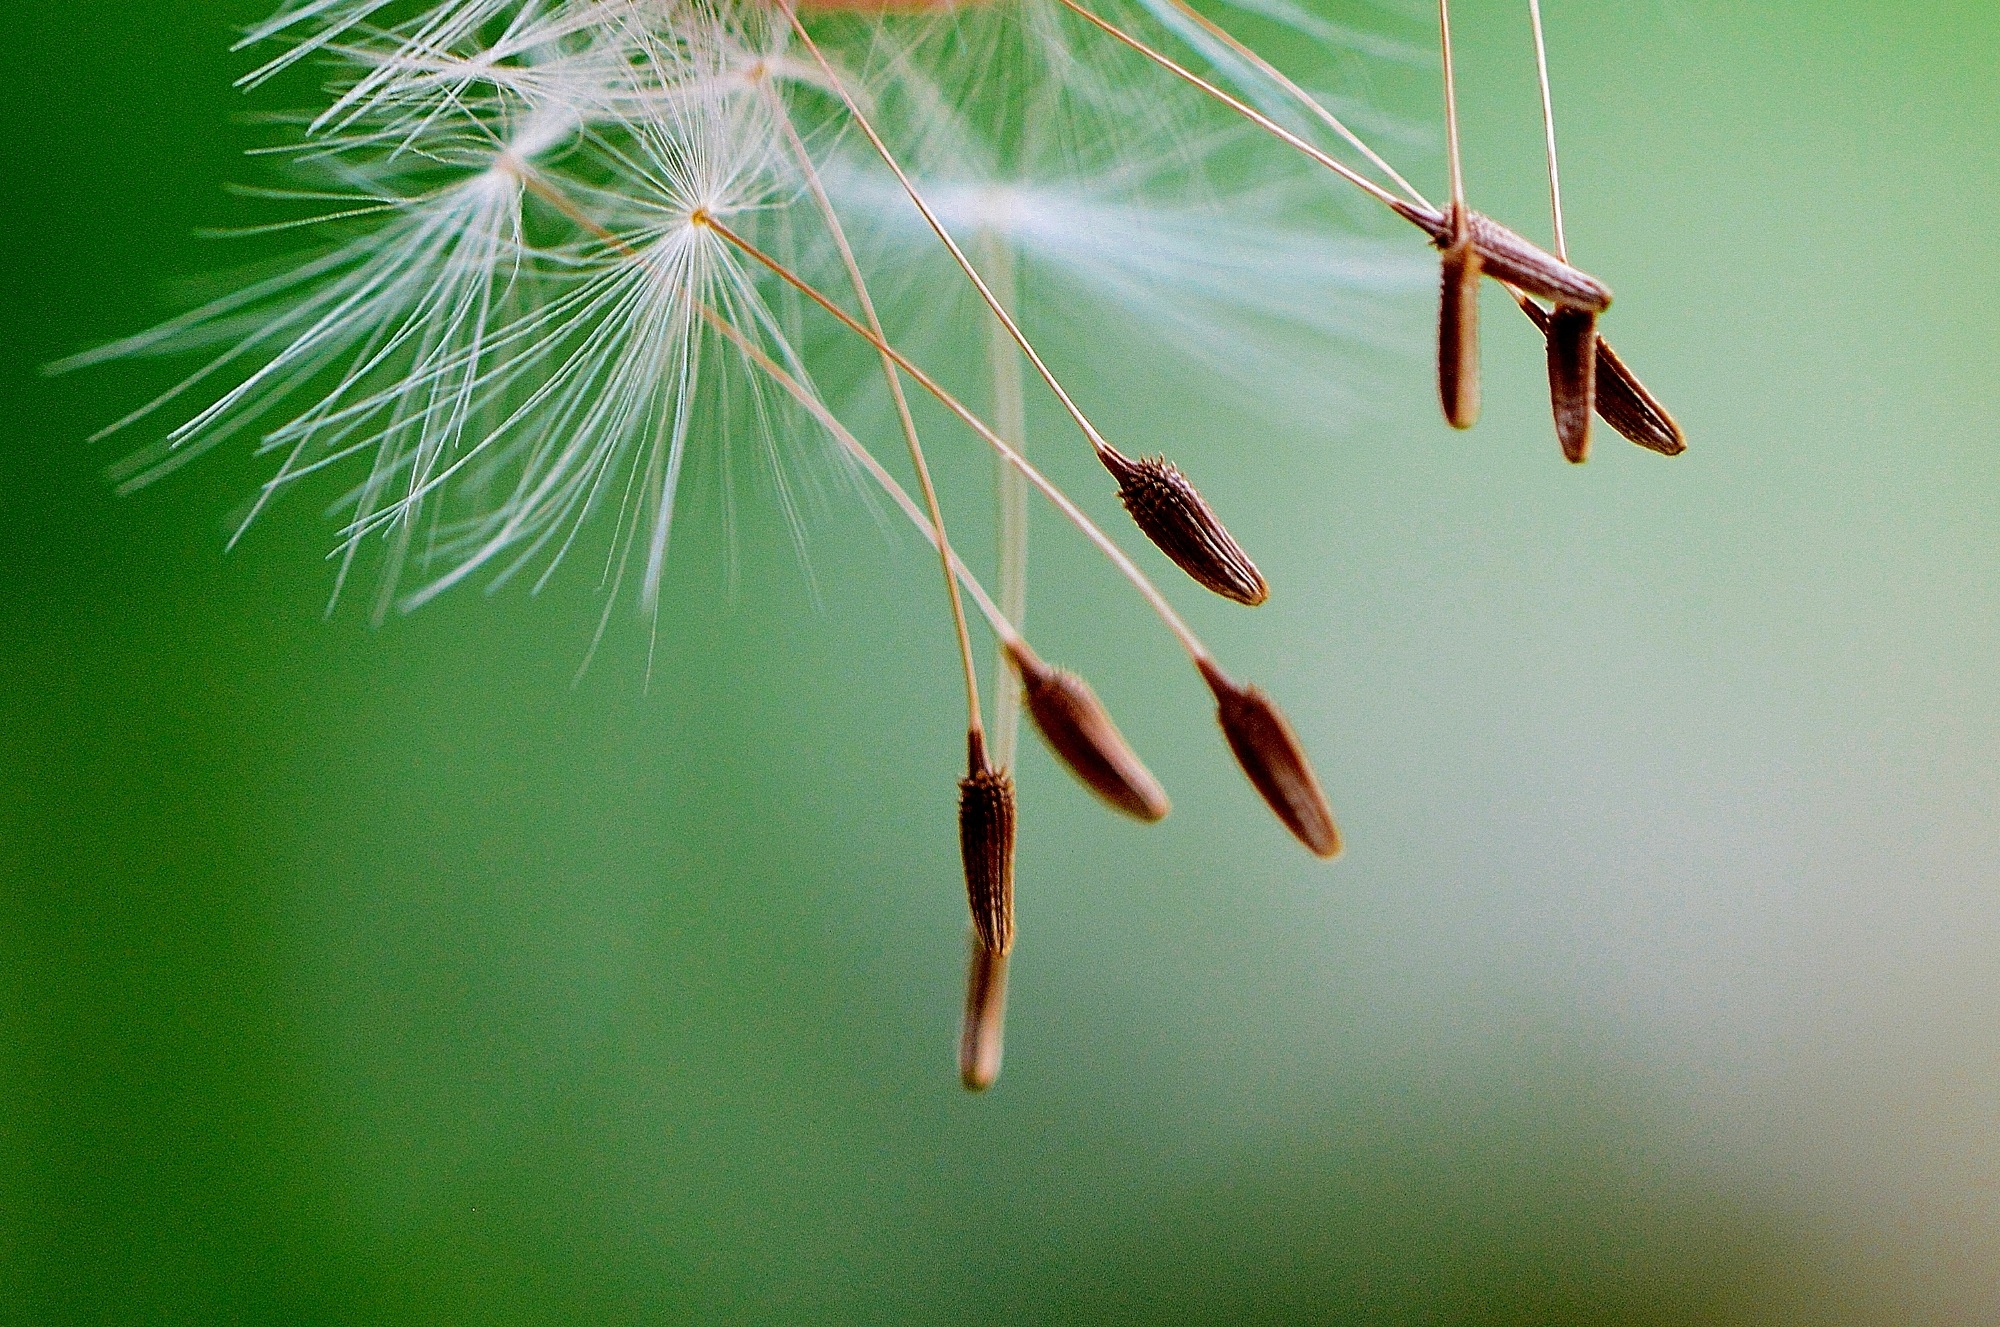
tree, nature, grass, branch, plant, photography, dandelion, leaf, flower, fly, green, insect, botany, close, flora, fauna, invertebrate, twig, close up, seeds, macro photography, grass family, plant stem, thorns spines and prickles